First ministry of Armand-Emmanuel du Plessis de Richelieu

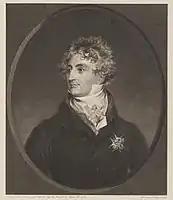
Armand-Emmanuel du Plessis de Richelieu

The First ministry of Armand-Emmanuel du Plessis de Richelieu was formed on 26 September 1815 after the dismissal of the Ministry of Charles-Maurice de Talleyrand-Périgord by King Louis XVIII of France. It was dissolved on 29 December 1818 and replaced by the Ministry of Jean-Joseph Dessolles.